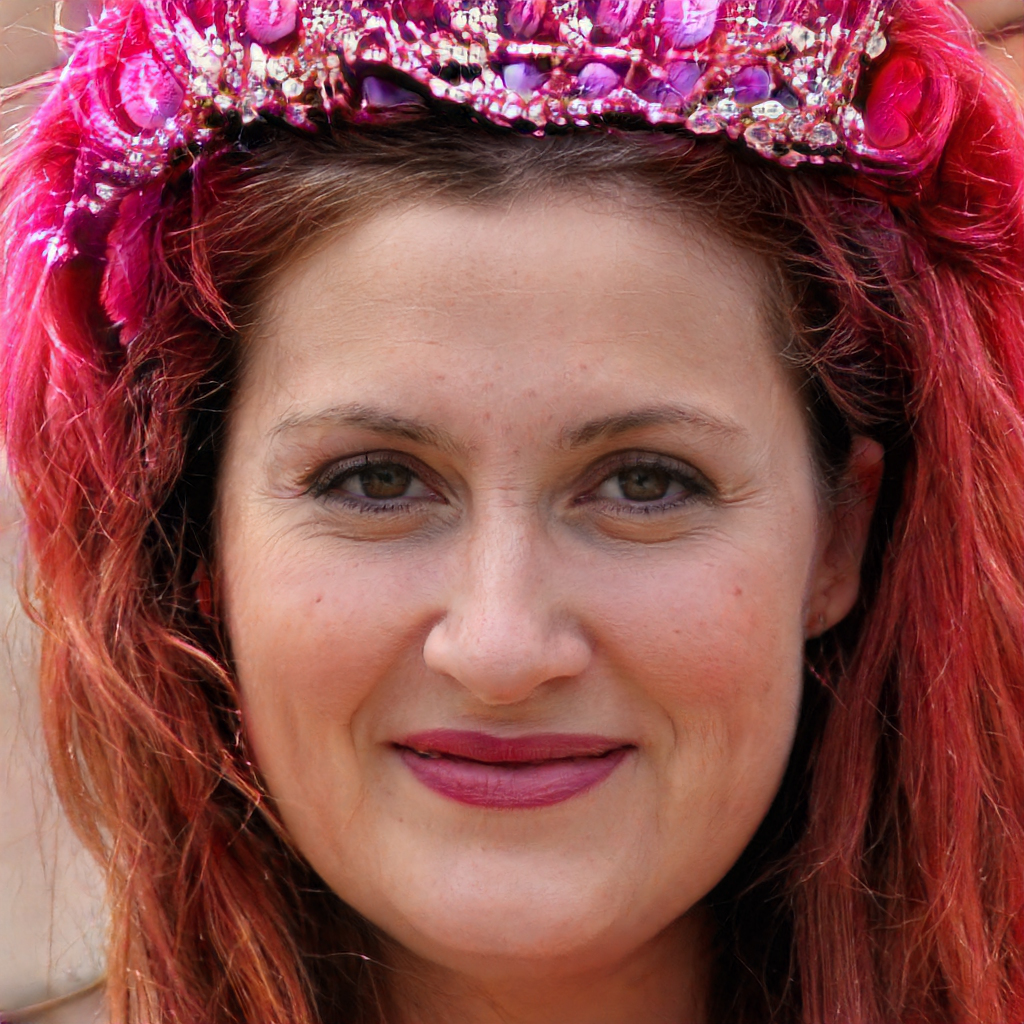
Gender: Female